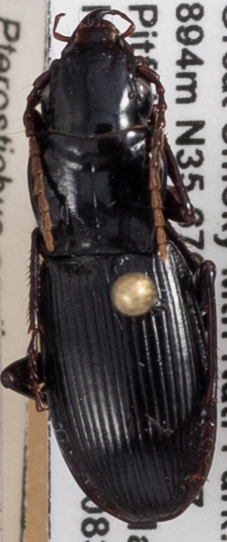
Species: Pterostichus acutipes acutipes
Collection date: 2021-08-31
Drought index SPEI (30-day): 1.93
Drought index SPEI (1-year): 1.22
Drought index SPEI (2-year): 2.09